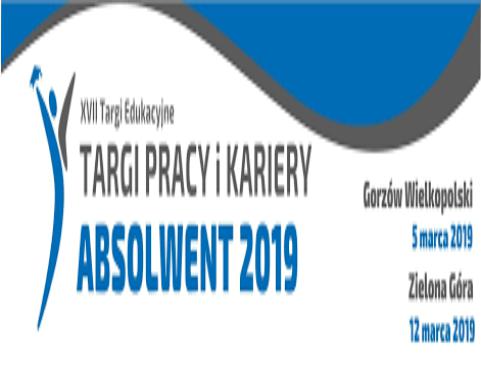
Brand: Absolwent
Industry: Others